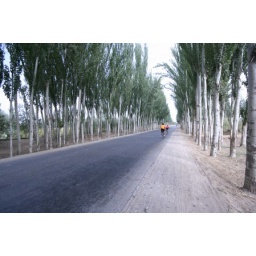
Line nearly every road in the region. They're used to prevent desert sand from blowing through.